John Kennard (co-driver)

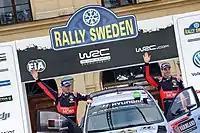
John Kennard (left) and Hayden Paddon (right) at 2016 Rally Sweden.

Kennard's first taste of the WRC came at the 1985 1000 Lakes Rally where he co-drove in a Toyota Starlet for Brent Rawstron. Kennard is a well-known co-driver to numerous drivers, the most notable being Hayden Paddon at Hyundai motorsport. The pairing had their first win at Rally Argentina in , bring New Zealand to the top step of the WRC podium.